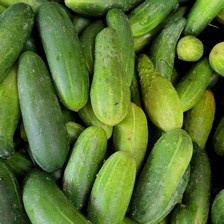
Label: cucumber